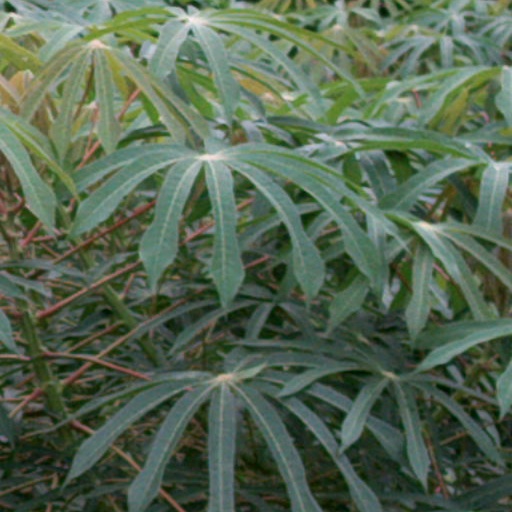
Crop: cassava